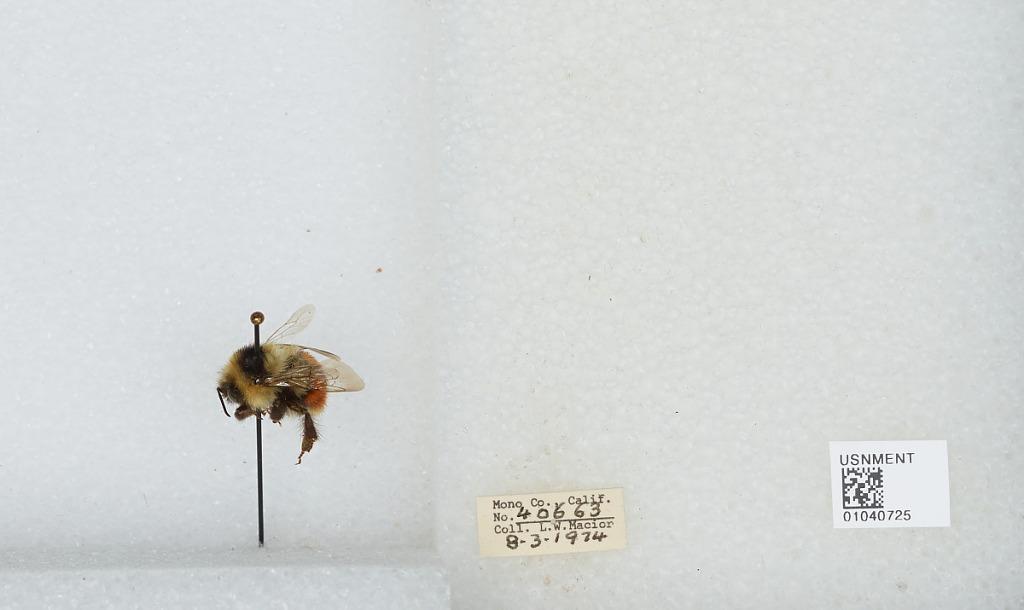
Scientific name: Bombus (Cullumanobombus) rufocinctus Cresson
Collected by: L. Macior
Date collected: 1974-8-3
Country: United States
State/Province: California
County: Mono
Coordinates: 37.92, -118.87